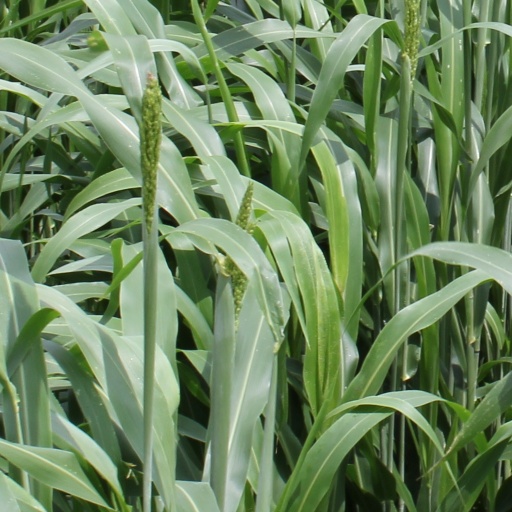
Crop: sorghum